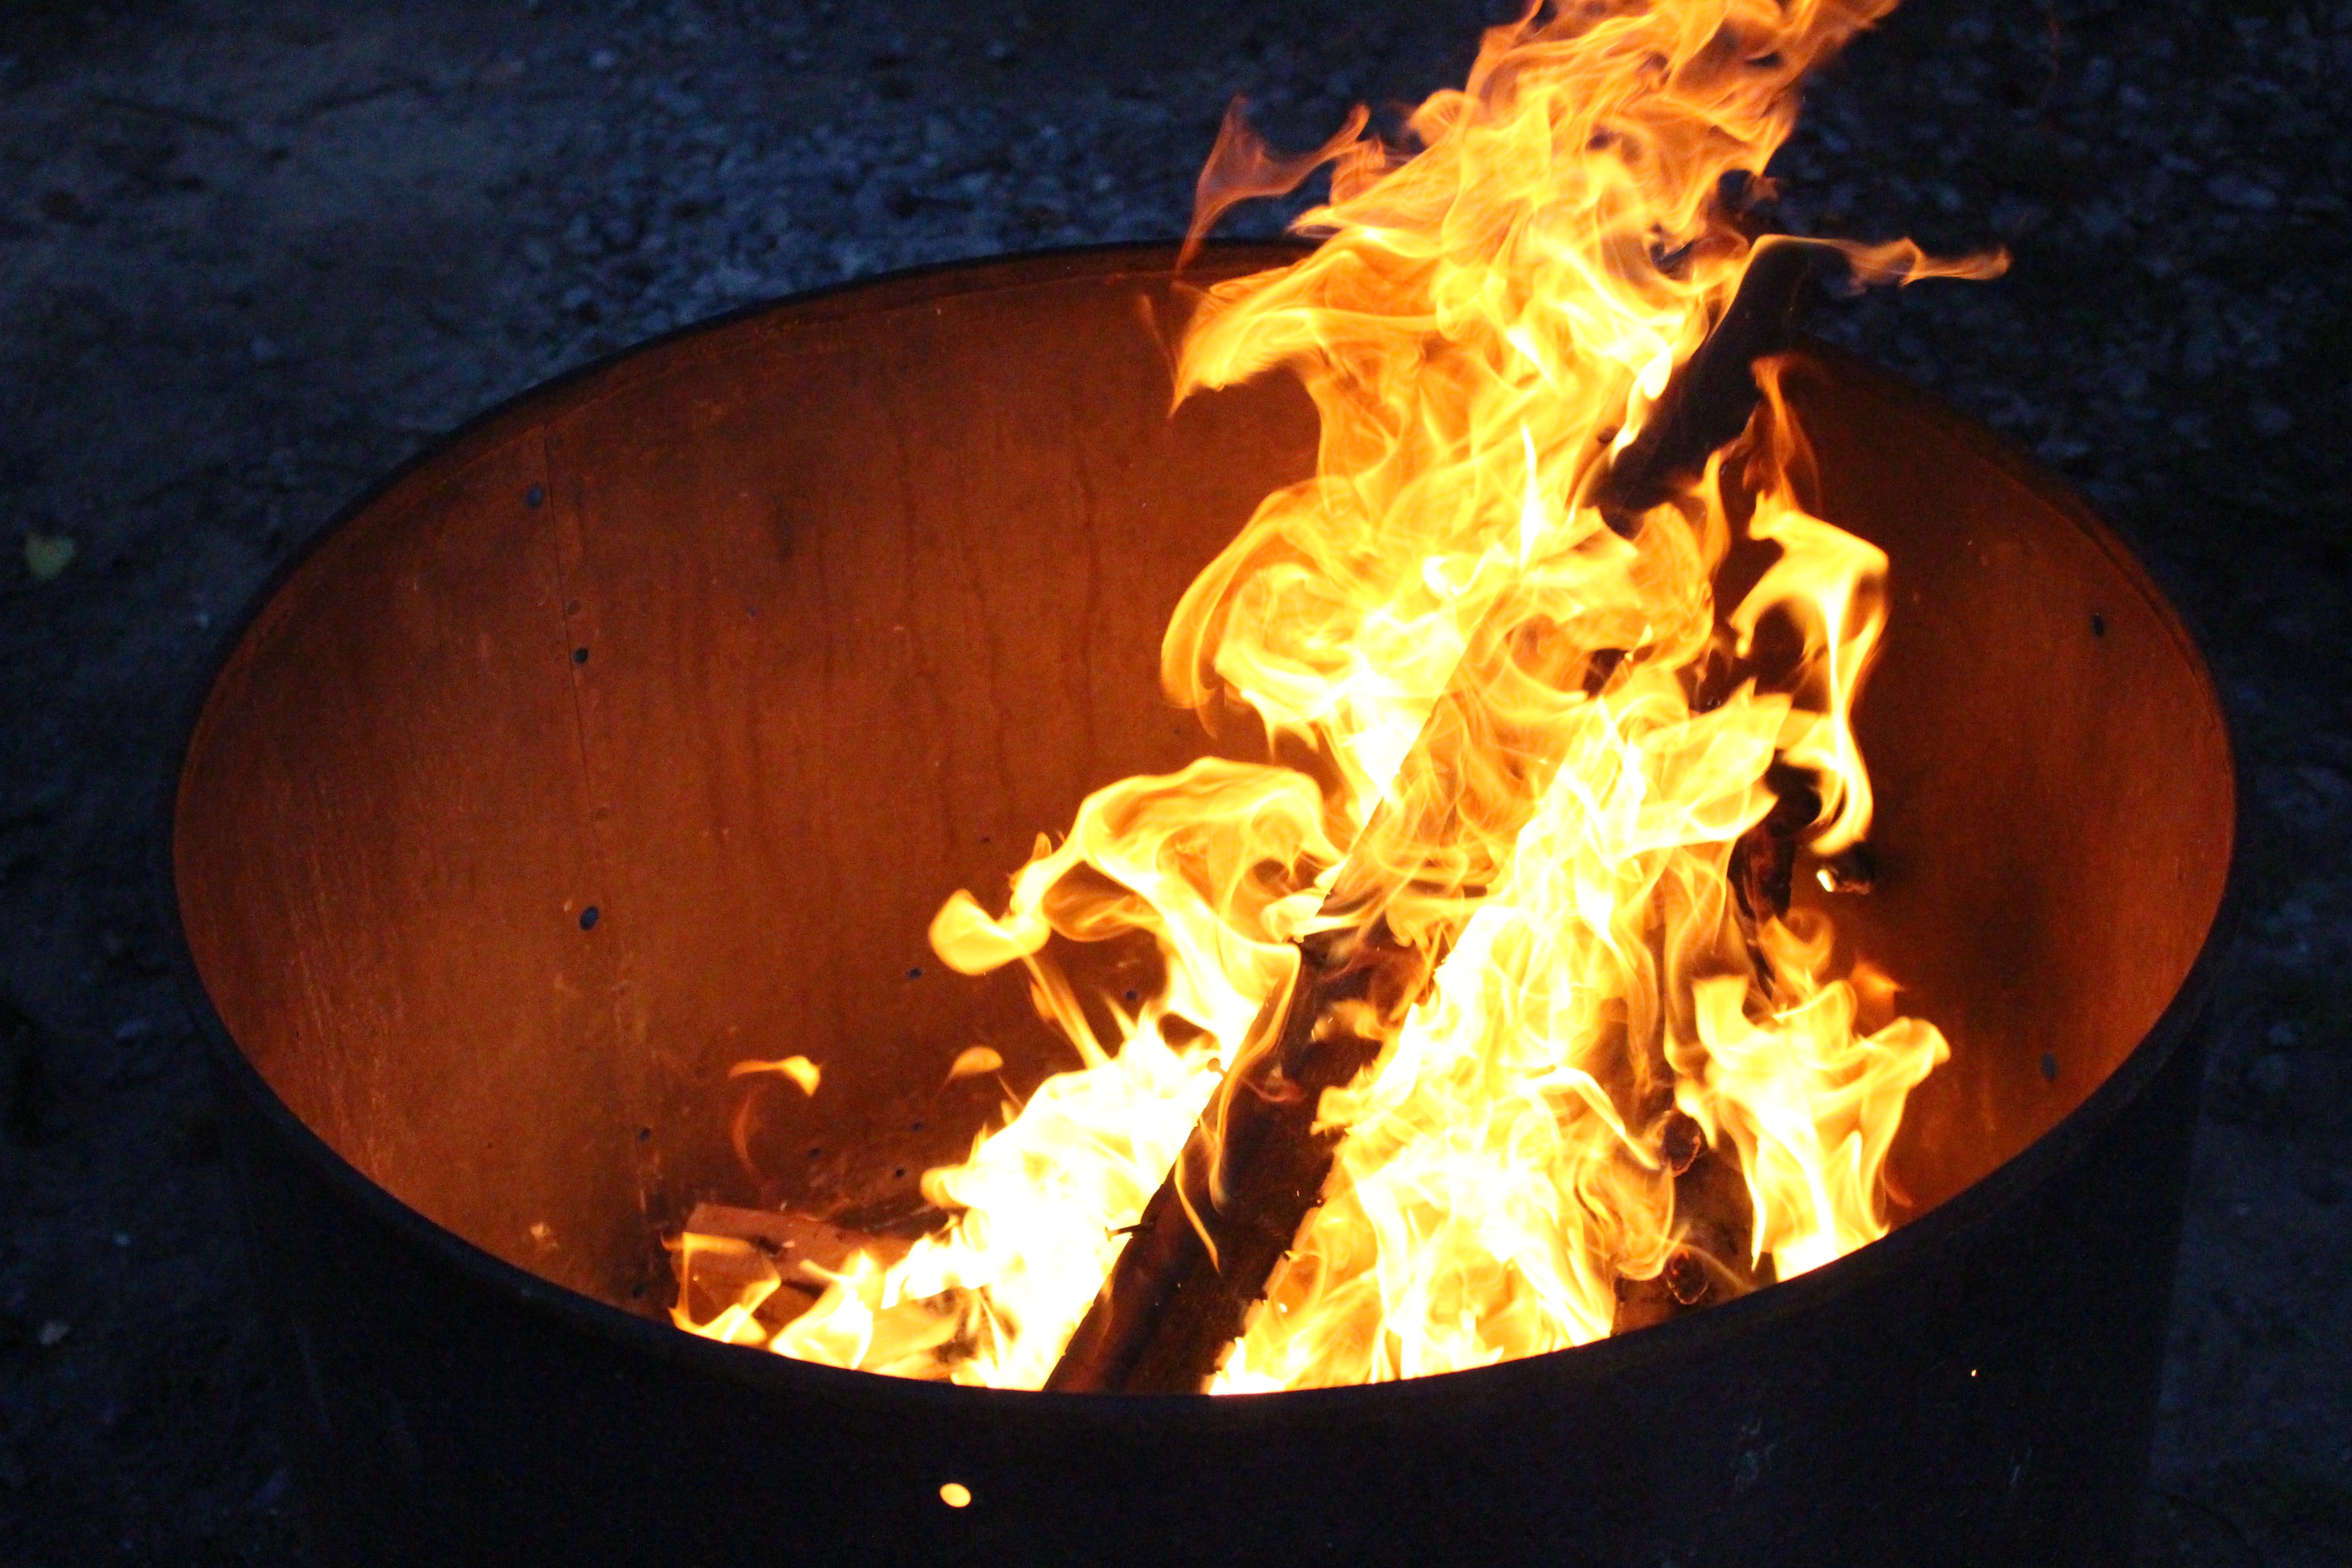
food, flame, fire, campfire, meat, bonfire